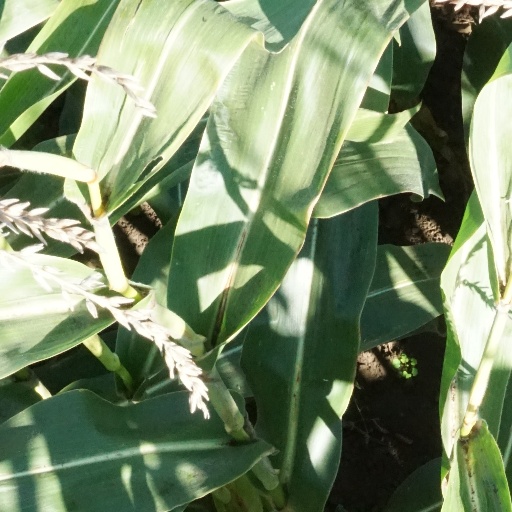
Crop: maize; corn